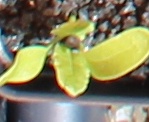
Label: Sugar beet